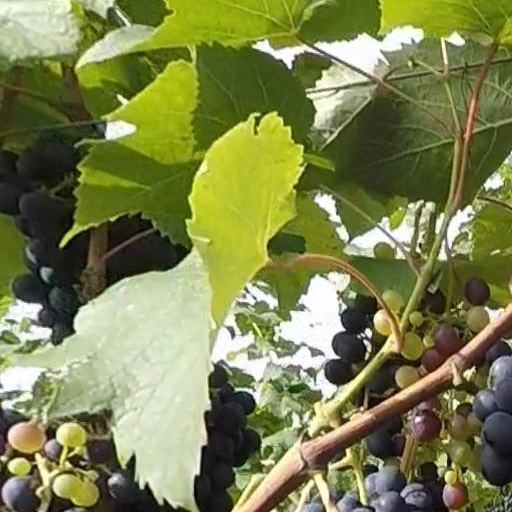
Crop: grape